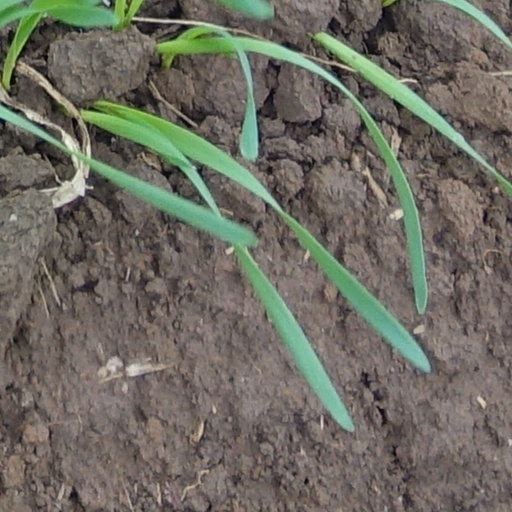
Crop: wheat